2007 Coca-Cola 600

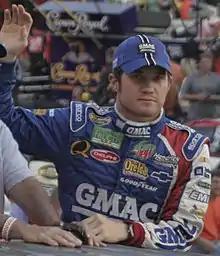
Brian Vickers (pictured in 2006) led the race after the first round of green-flag pit stops.

Green-flag pit stops began on lap 112, with Kenseth pitting on the same lap for tires and a wedge change. Kurt Busch made his stop two laps later, handing the lead to Vickers for twelve laps. Kyle Busch took the lead on lap 126 with an advantage of ten seconds over Johnson by lap 131. Kyle Busch made his pit stop on the next lap, handing the lead to Johnson for one lap. Stewart took the lead until his stop on lap 133, when Yeley became the race leader. Edwards and Elliott both held the lead in the next two laps. After the pit stops, Vickers regained the lead. On lap 140, Vickers' six-second lead was reduced to nothing when the fifth caution was triggered after debris was spotted on the backstretch. Most of the leaders elected to make pit stops. Mears was observed speeding, and was required by NASCAR to drop to the rear of the longest line.